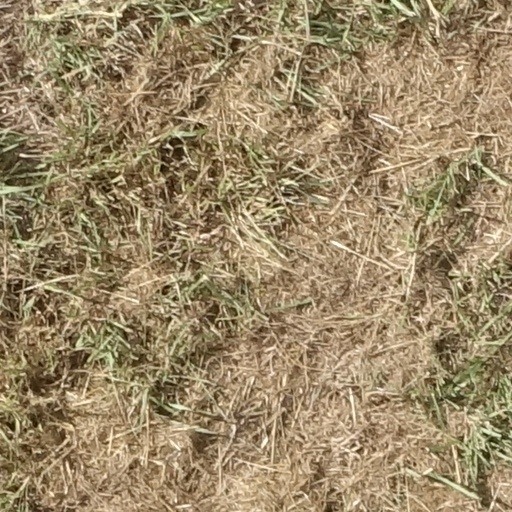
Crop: sorghum